Ronald Getoor

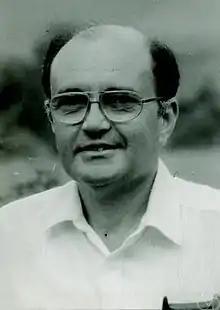
Ronald Getoor, Oberwolfach 1984

Ronald Kay Getoor (9 February 1929, Royal Oak, Michigan – 28 October 2017, La Jolla, San Diego, California) was an American mathematician.